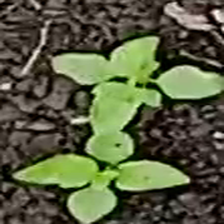
Weed species: Kena_(Commplina_benghalensio)